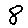
Label: 8